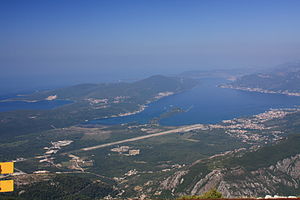
Tivat
Tivat er en by som ligger i Montenegro ved en af de kønneste bugter i verden, Boka Kotorska-bugten.